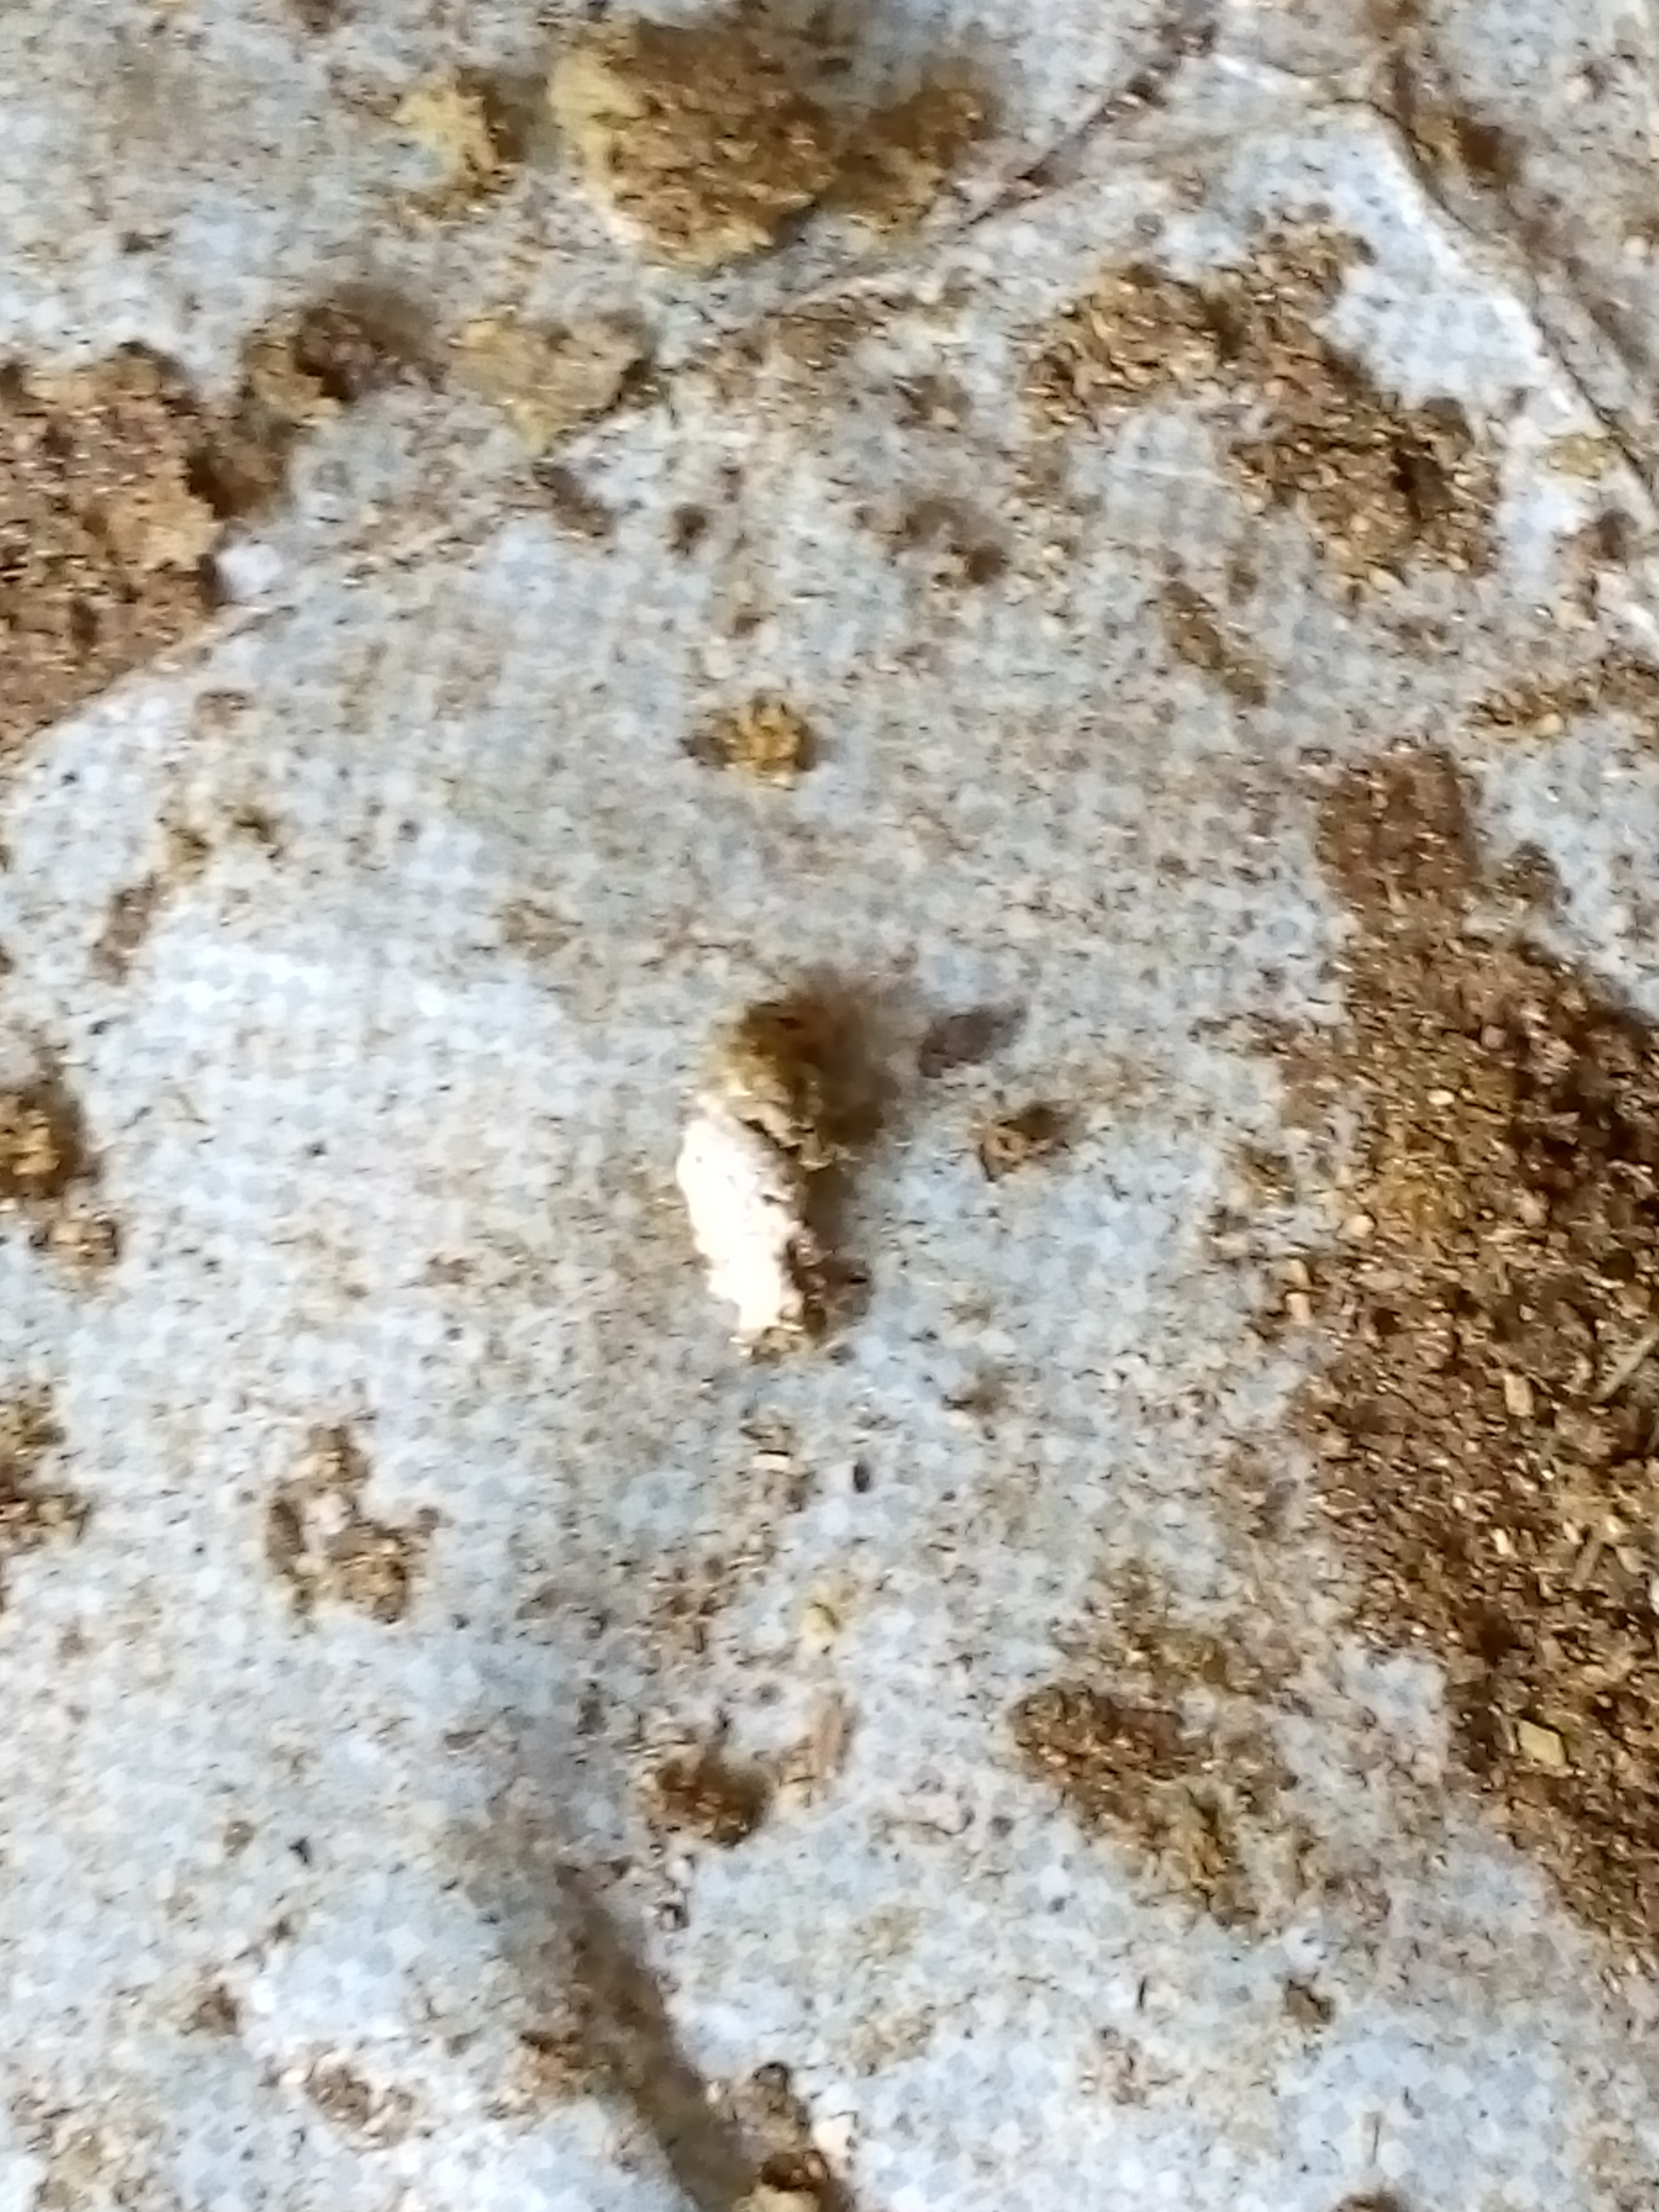
PCR-confirmed diagnosis: Salmonella